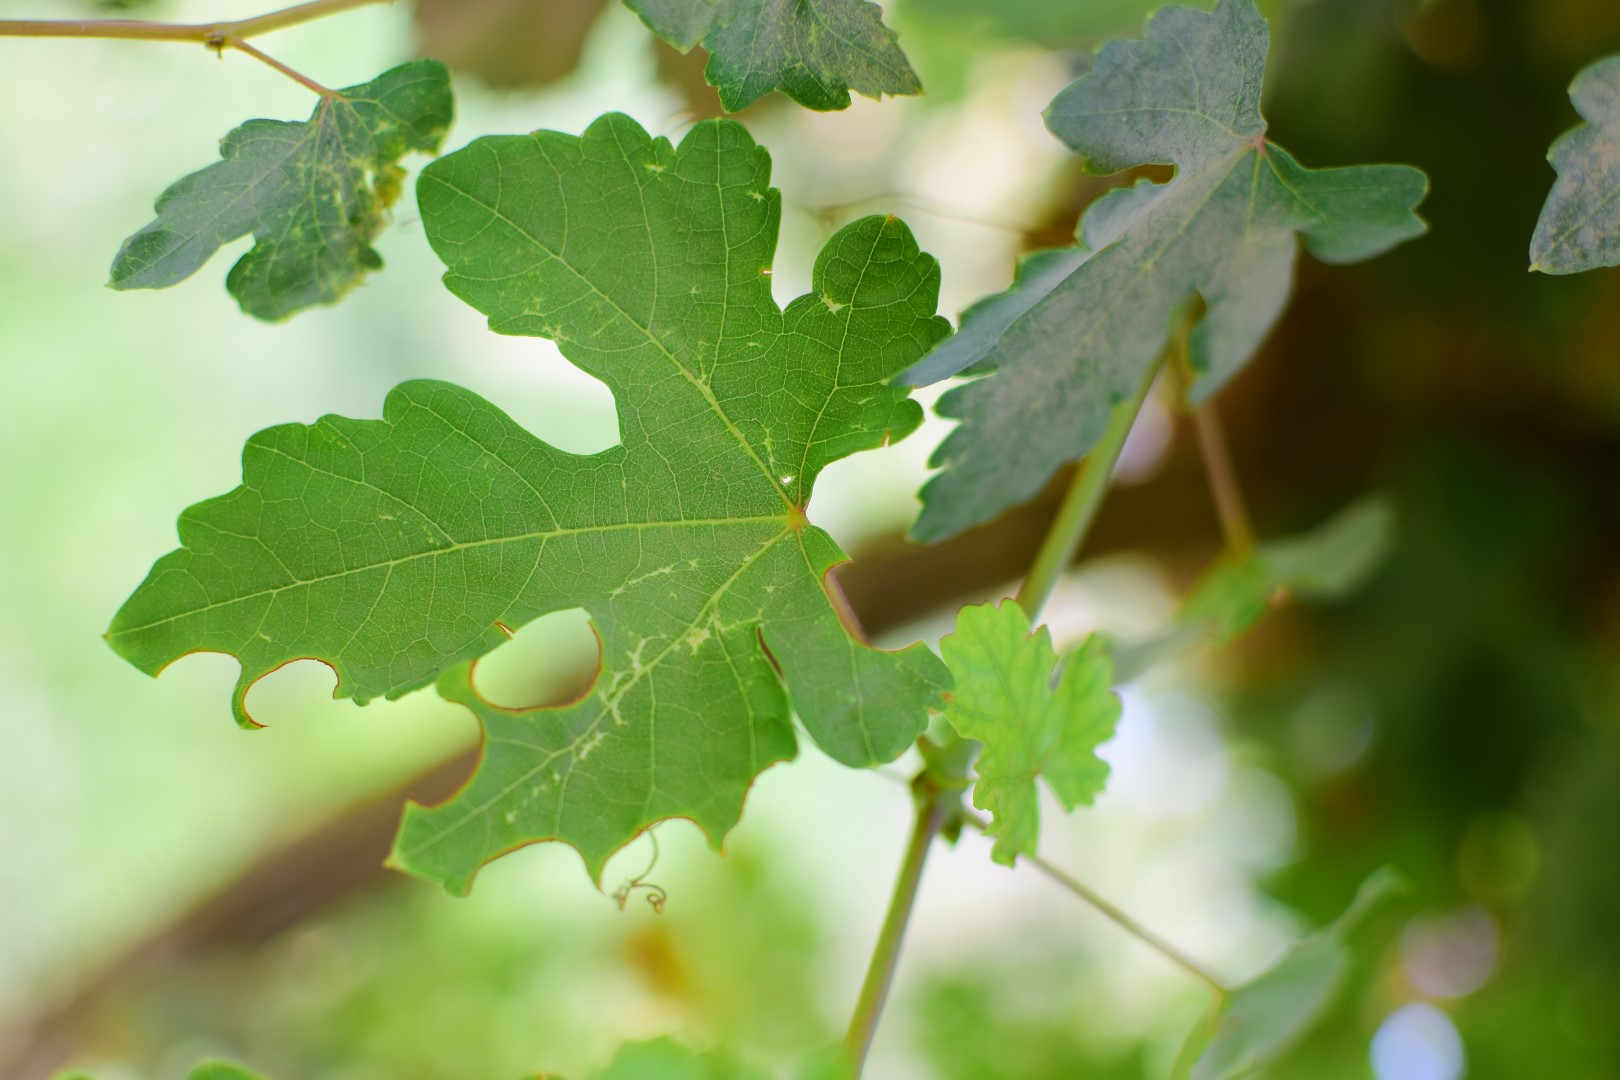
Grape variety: Deas Al-Annz